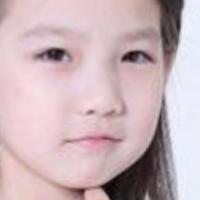
Age group: age 01-10